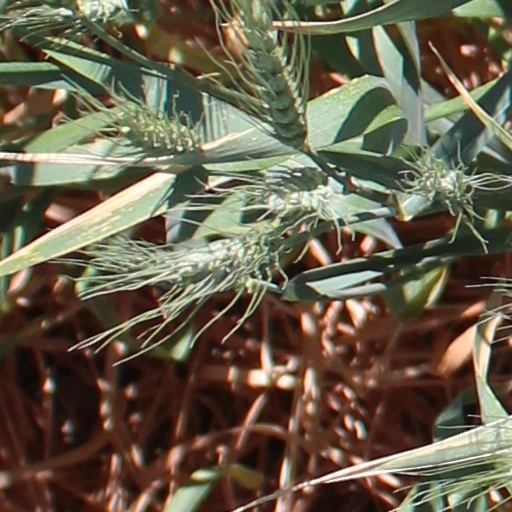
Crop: wheat